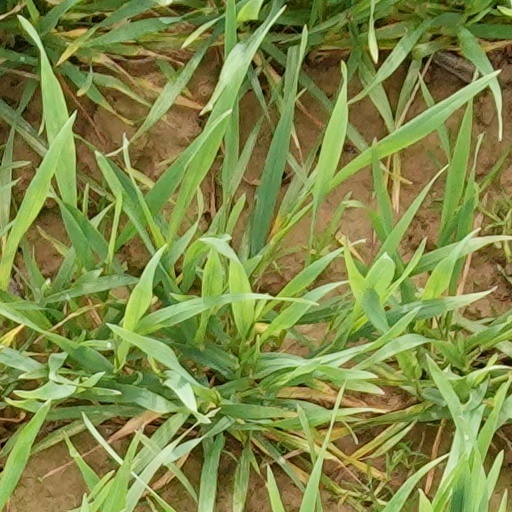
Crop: wheat